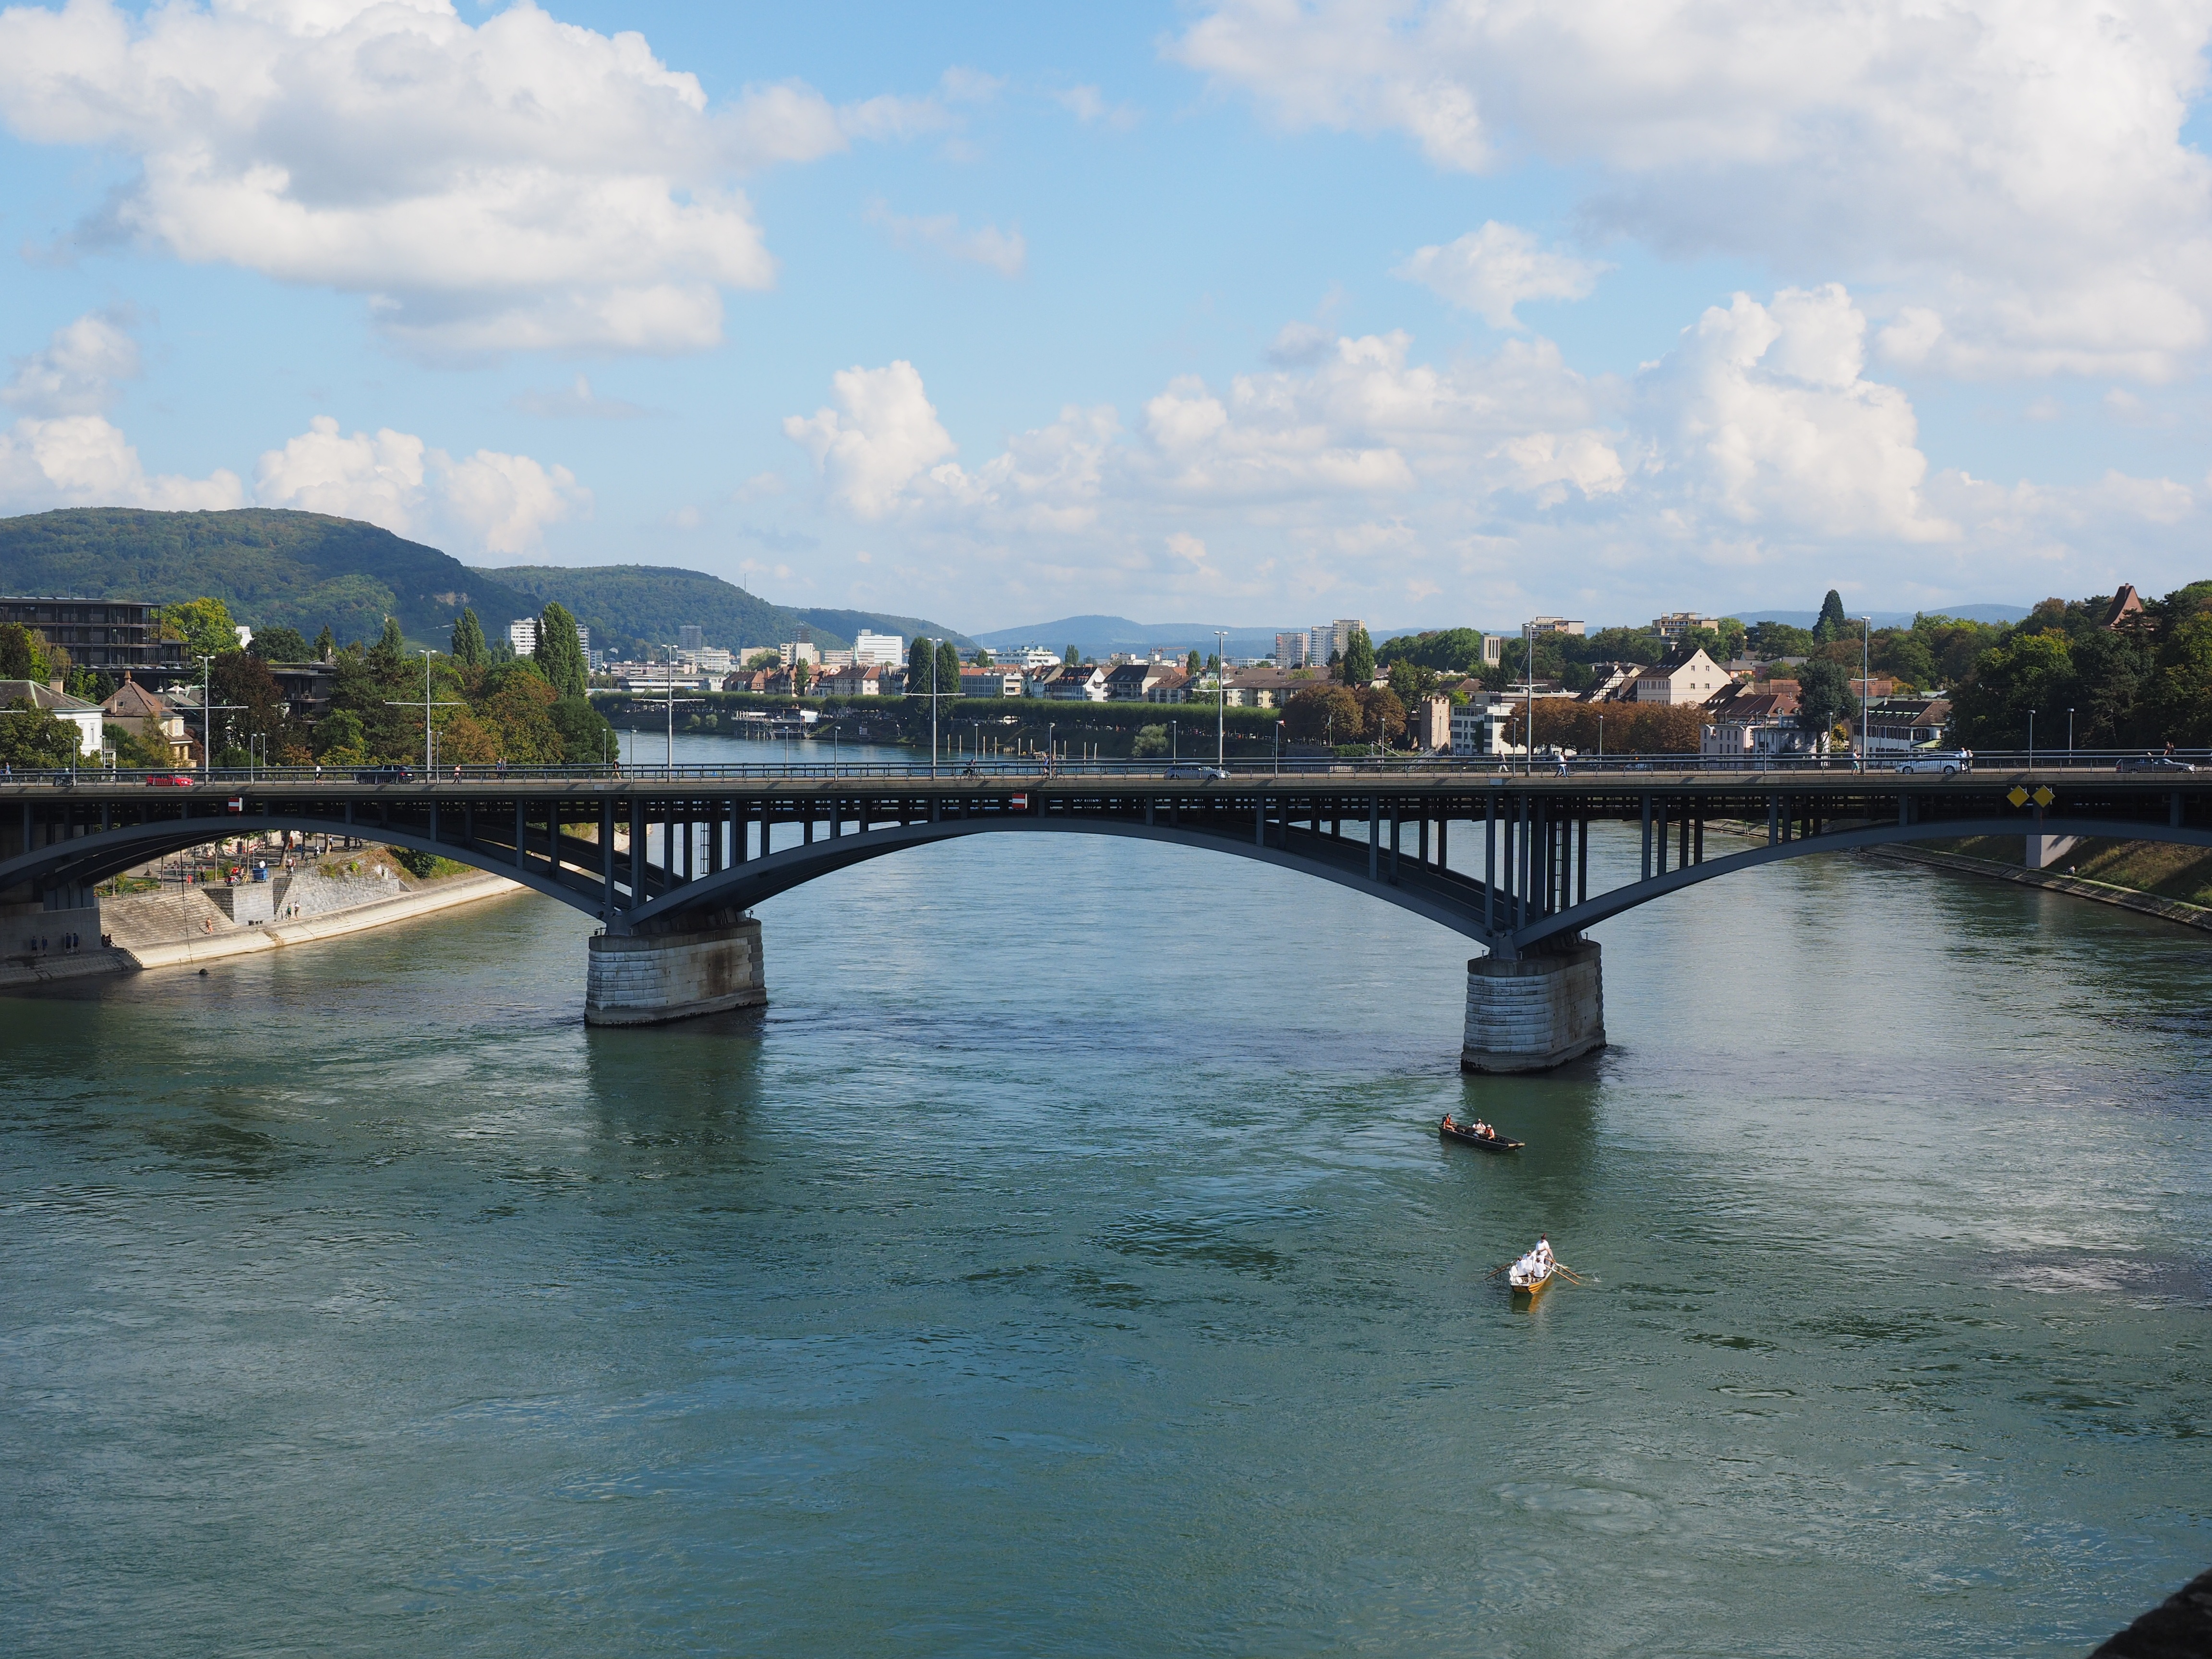
water, bridge, river, reflection, reservoir, waterway, channel, basel, rhine, arch bridge, nonbuilding structure, wettsteinbr cke